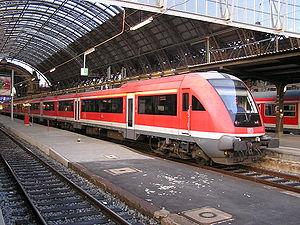
La voiture régionale Halberstadt, du nom du lieu de production, est une voiture de chemin de fer développée en RDA et destinée aux liaisons régionales. Elle a été produite en 1279 exemplaires de 1978 à 1983, sous la dénomination Bmh puis Bmh⁷²¹.